Public image of Cristina Fernández de Kirchner

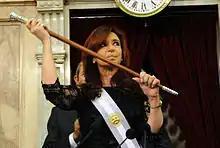
Argentine President Cristina Fernández de Kirchner, dressed in black during her 2011 inauguration

After her victory in the 2011 presidential elections, she claimed that the elections were a triumph of love, implying that her voters loved her. Her speeches include a large number of self-references.